School meal

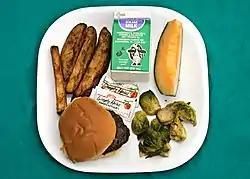
A school lunch in Washington, D.C., containing (clockwise from bottom left): hamburger, french fries, milk, cantaloupe, and roasted brussels sprouts

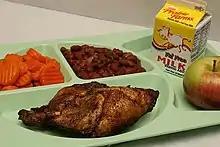
Chicken, sweet and spicy baked beans, and glazed carrots were part of the new recipe served to students in Chicago schools, 2011.

A school meal (whether it is a breakfast, lunch, or evening meal) is a meal provided to students and sometimes teachers at a school, typically in the middle or beginning of the school day. Countries around the world offer various kinds of school meal programs, and altogether, these are among the world's largest social safety nets. An estimated 380 million school children around the world receive meals (or snacks or take-home rations) at their respective schools. The extent of school feeding coverage varies from country to country, and as of 2020, the aggregate coverage rate worldwide is estimated to be 27% (and 40% specifically for primary school-age children).